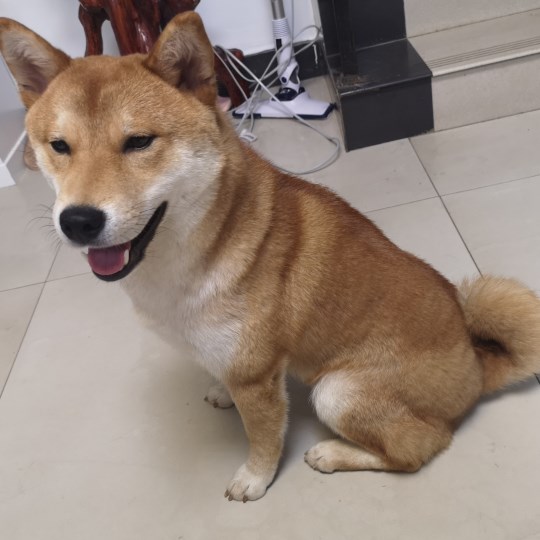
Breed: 1043-n000001-Shiba_Dog